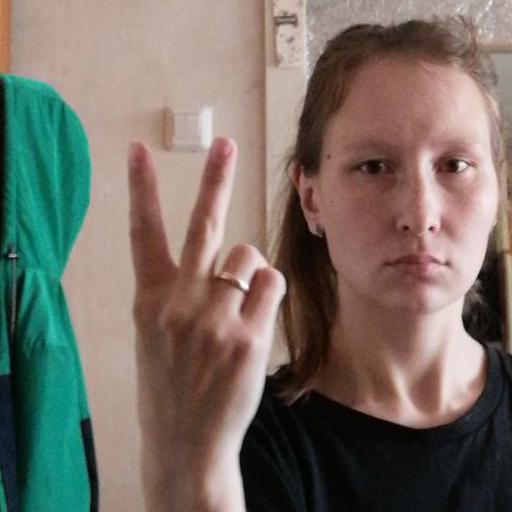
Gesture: peace_inverted